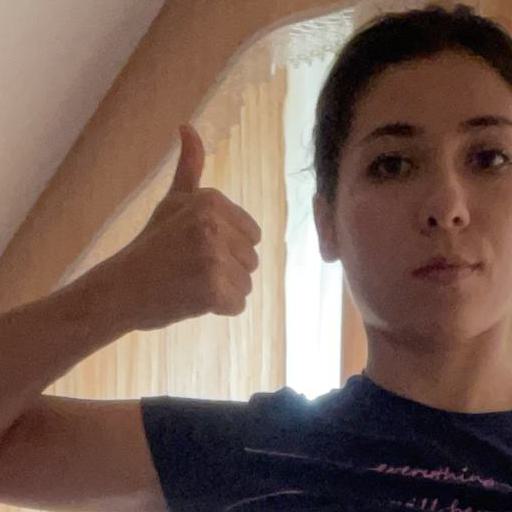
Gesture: like